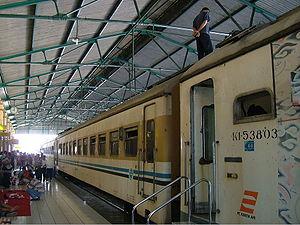
Le transport ferroviaire en Indonésie est concentré sur l'île de Java, qui possède 2 lignes principales qui traversent l'île d'ouest en est et plusieurs lignes secondaires. En outre, Jakarta et la conurbation dont elle est le centre, le Jabodetabek, possède un réseau express régional, le KRL Jabotabek. En dehors de Java, les seules régions d'Indonésie à posséder un réseau ferroviaire sont à Sumatra, dans le nord de l'île, centré sur Medan, dans l'ouest et dans le sud, centré sur Palembang.